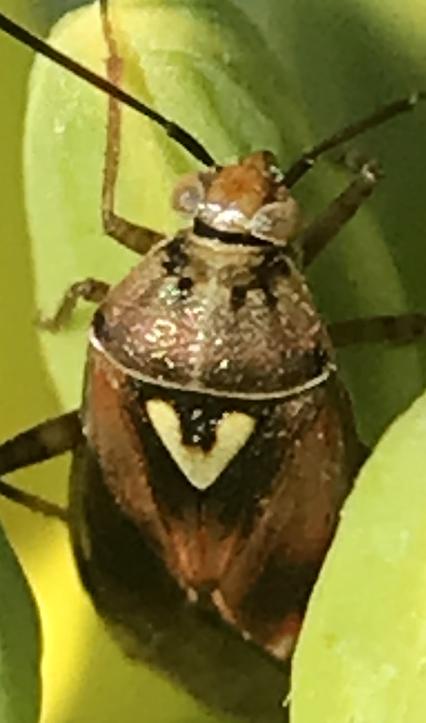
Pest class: lygus_bug